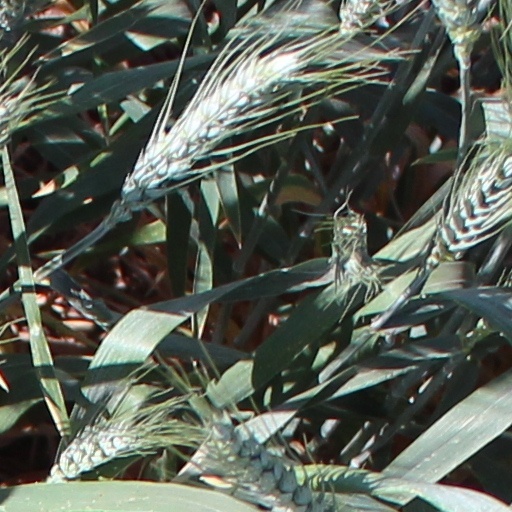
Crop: wheat